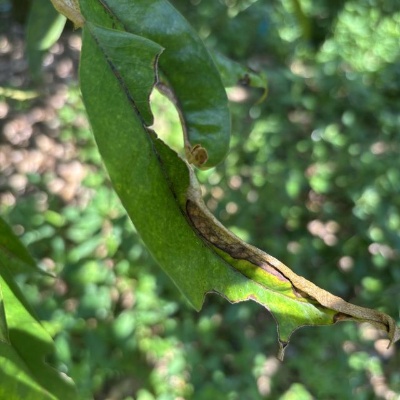
Label: Leaf_Blight